Zaid Abdul-Aziz

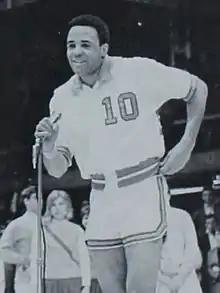
Abdul-Aziz with the Iowa State Cyclones during the 1967–68 season

Zaid Abdul-Aziz (born Donald A. Smith; April 7, 1946) is an American former professional basketball player. He was known as Don Smith until he changed his name to Zaid Abdul-Aziz in 1976 after he converted to Islam.